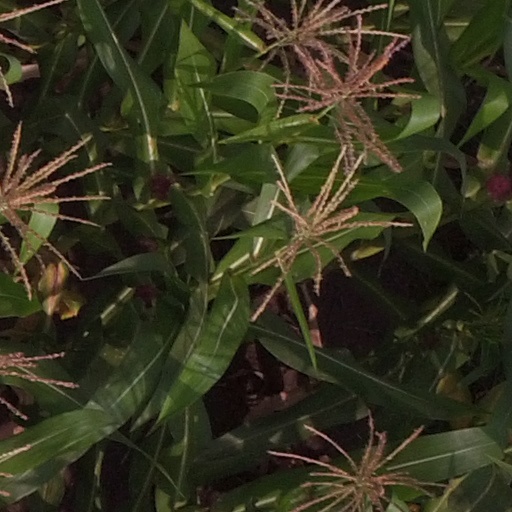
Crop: maize; corn